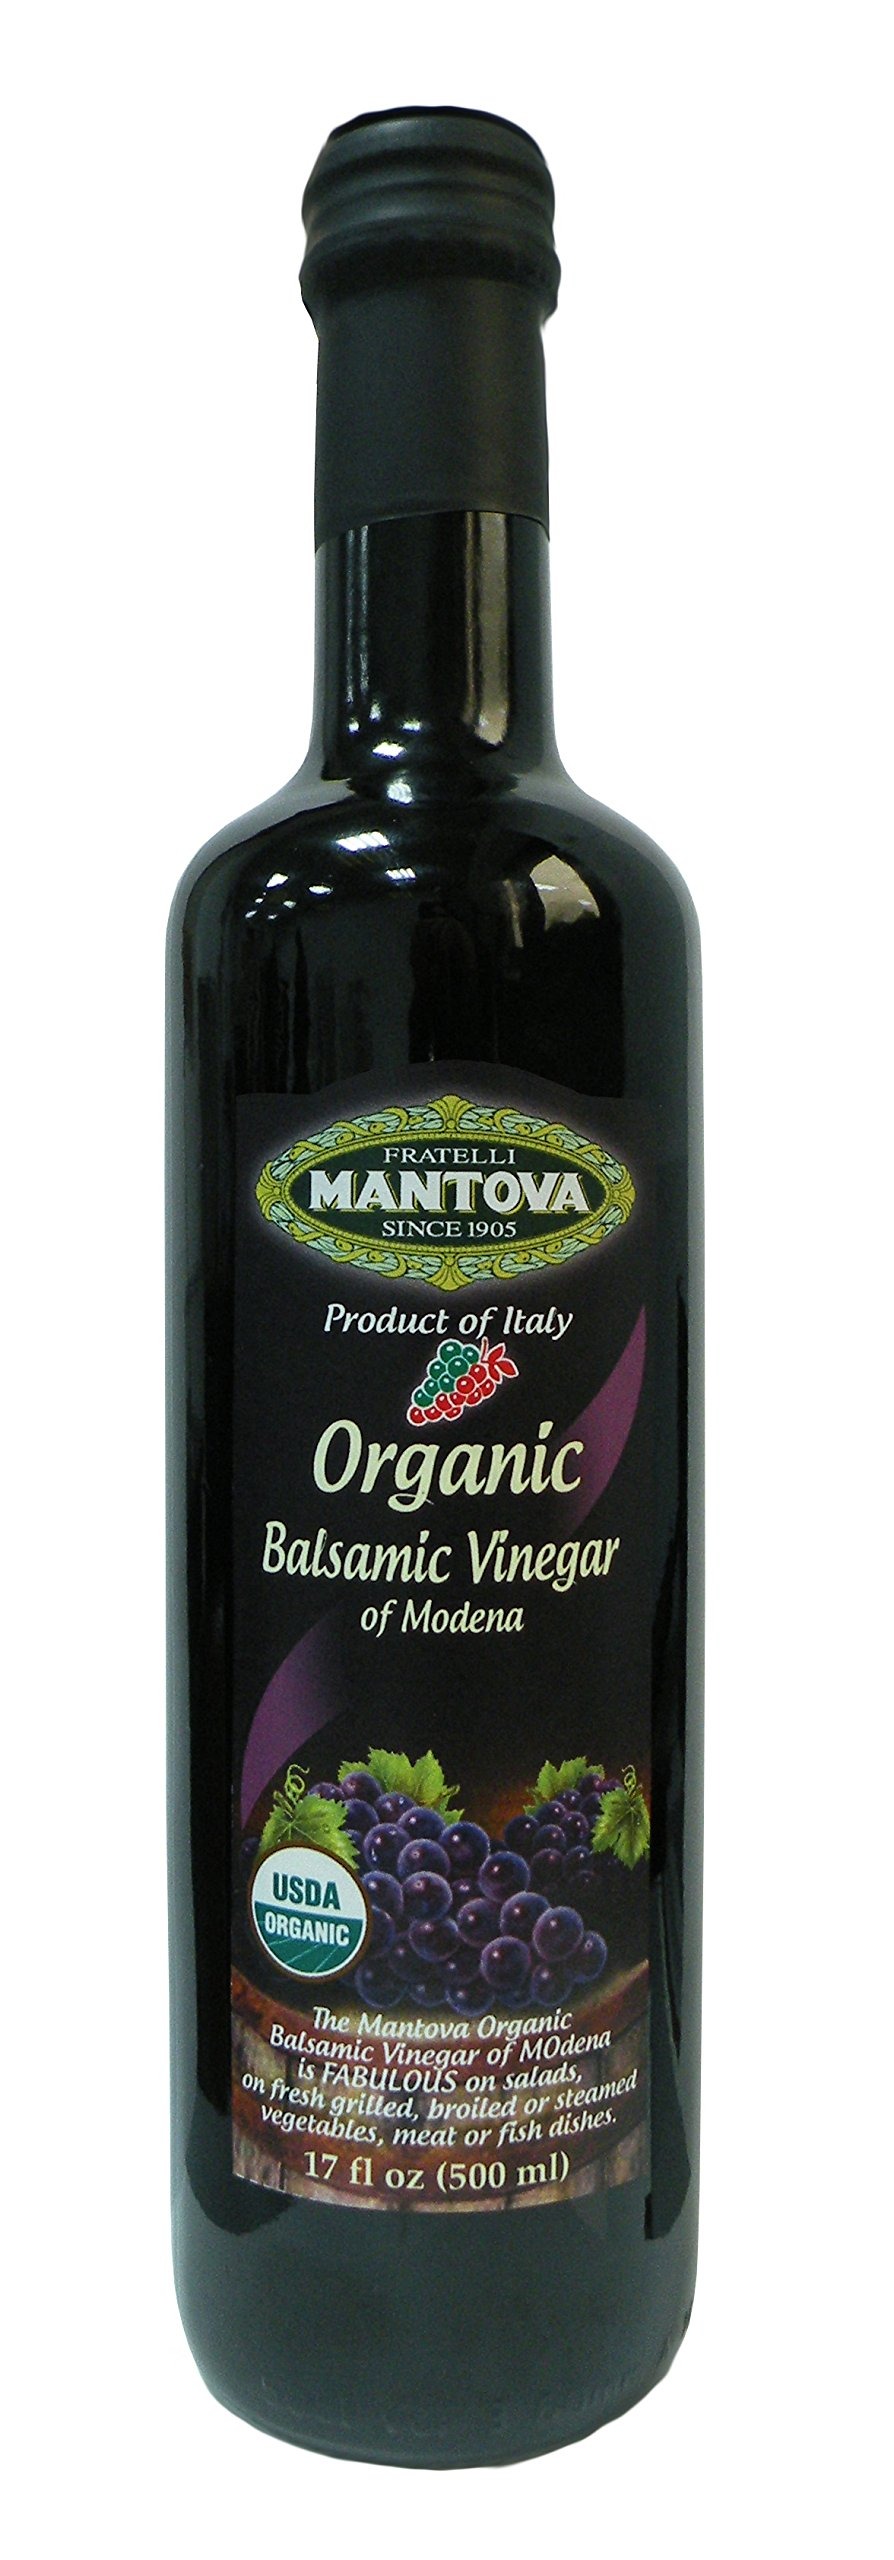
Item Name: Organic Balsamic Vinegar of Modena 17 oz (Pack of 2)
Bullet Point 1: Mantova Organic Balsamic Vinegar of Modena, is certified USDA Organic and imported from Modena, Italy, home to the finest quality balsamic vinegar
Bullet Point 2: Full-bodied texture, rich color with an acidity level of 6%; Traditional balsamic vinegar flavor, tart with an underlying sweetness
Bullet Point 3: Reasonably priced for everyday use, compare taste and cooking quality to much more expensive balsamic vinegar
Bullet Point 4: Make ordinary dishes extraordinary; Salad dressing, marinade, vinaigrette; Drizzle over cheese, fruit, vegetables, meat, tofu, pizza, brownies or ice cream
Value: 2.0
Unit: Count

Price: 7.19